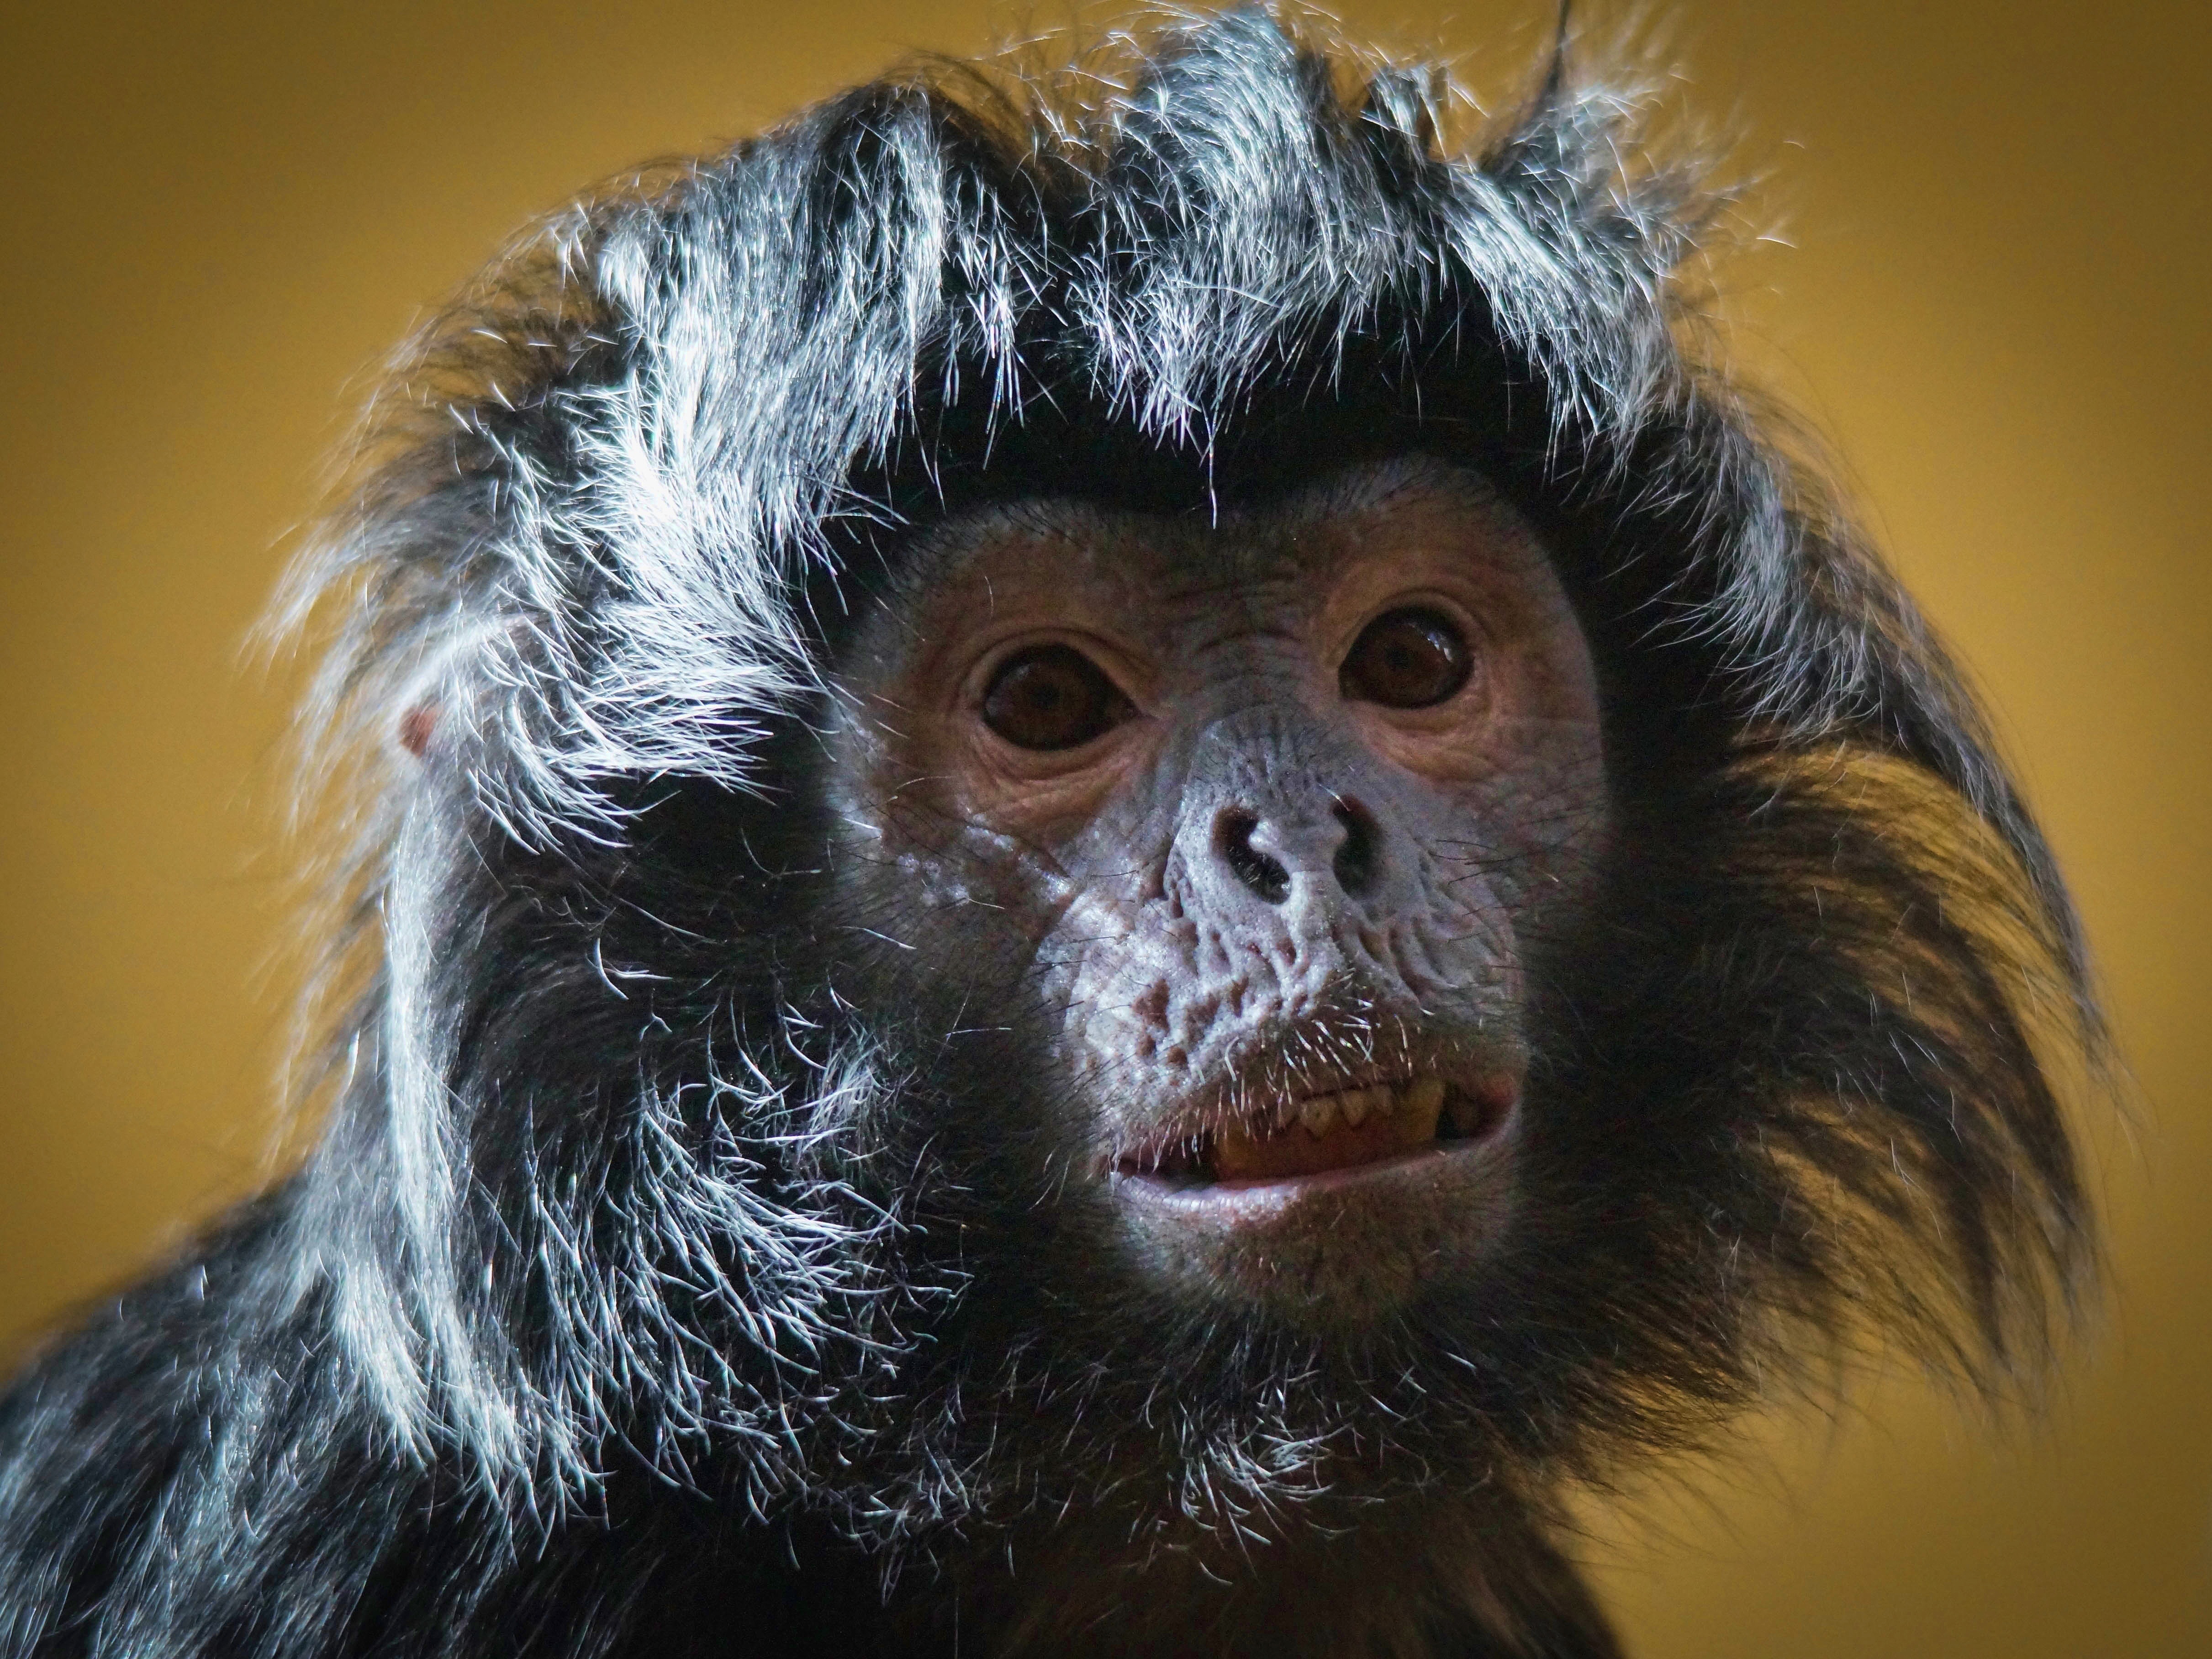
nature, wildlife, zoo, sadness, mammal, monkey, fauna, primate, chimpanzee, close up, wild animal, nose, animals, vertebrate, macaque, bondage, zoological garden, western gorilla, great ape, common chimpanzee, new world monkey